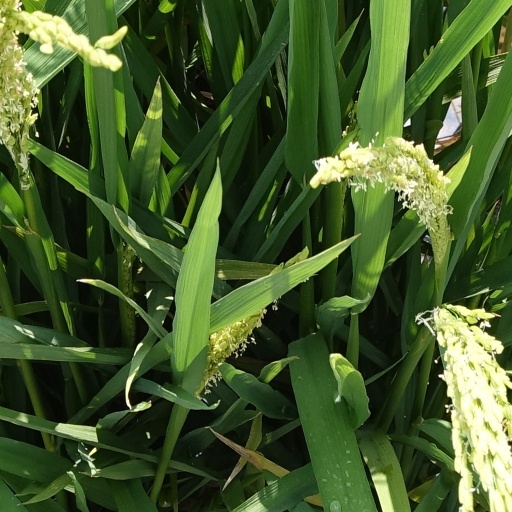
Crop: rice